Eera Nilam

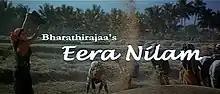
DVD cover

Eera Nilam is a 2003 Indian Tamil-language war film co-written, produced and directed by Bharathiraja, starring his son Manoj and Nanditha. It was released on 8 August 2003, and won the Tamil Nadu State Film Award for Best Film while Thenmozhi won for Best Dialogue Writer.